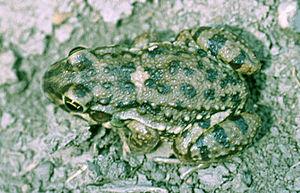
Leptodactylus bufonius est une espèce d'amphibiens de la famille des Leptodactylidae.
La province de Mendoza est une province de l'Argentine située à l'ouest du pays. Elle est limitrophe de la province de San Juan au nord, de San Luis à l'est, de La Pampa et Neuquén au sud et du Chili à l'ouest. Elle est typiquement une province andine. Avec les provinces de San Juan et de San Luis, la province de Mendoza fait partie de la région de Cuyo.
La province du Chaco est une subdivision de l'Argentine située au nord du pays. Elle est bordée à l'ouest par les provinces de Salta et de Santiago del Estero, au sud par celle de Santa Fe, au sud-est par celle de Corrientes et par le Paraguay et à l'est et au nord par la province de Formosa.
La province de Santiago del Estero est une province de l'Argentine, située dans la région du Gran Chaco, dans le centre-nord du pays. Sa capitale est la ville de Santiago del Estero. En 2010 la population recensée se montait à 896 461 habitants. En 2018 sa population était estimée à 958 000 habitants.